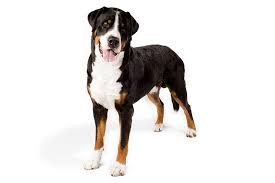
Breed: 237-n000086-Greater_Swiss_Mountain_dog